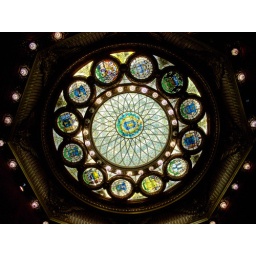
stained glass ceiling in the state house